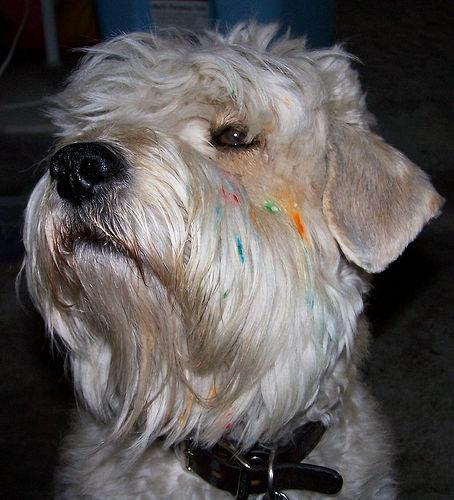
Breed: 235-n000090-soft_coated_wheaten_terrier